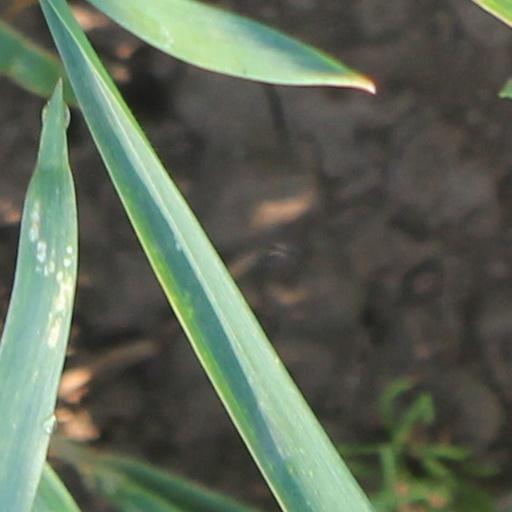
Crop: wheat